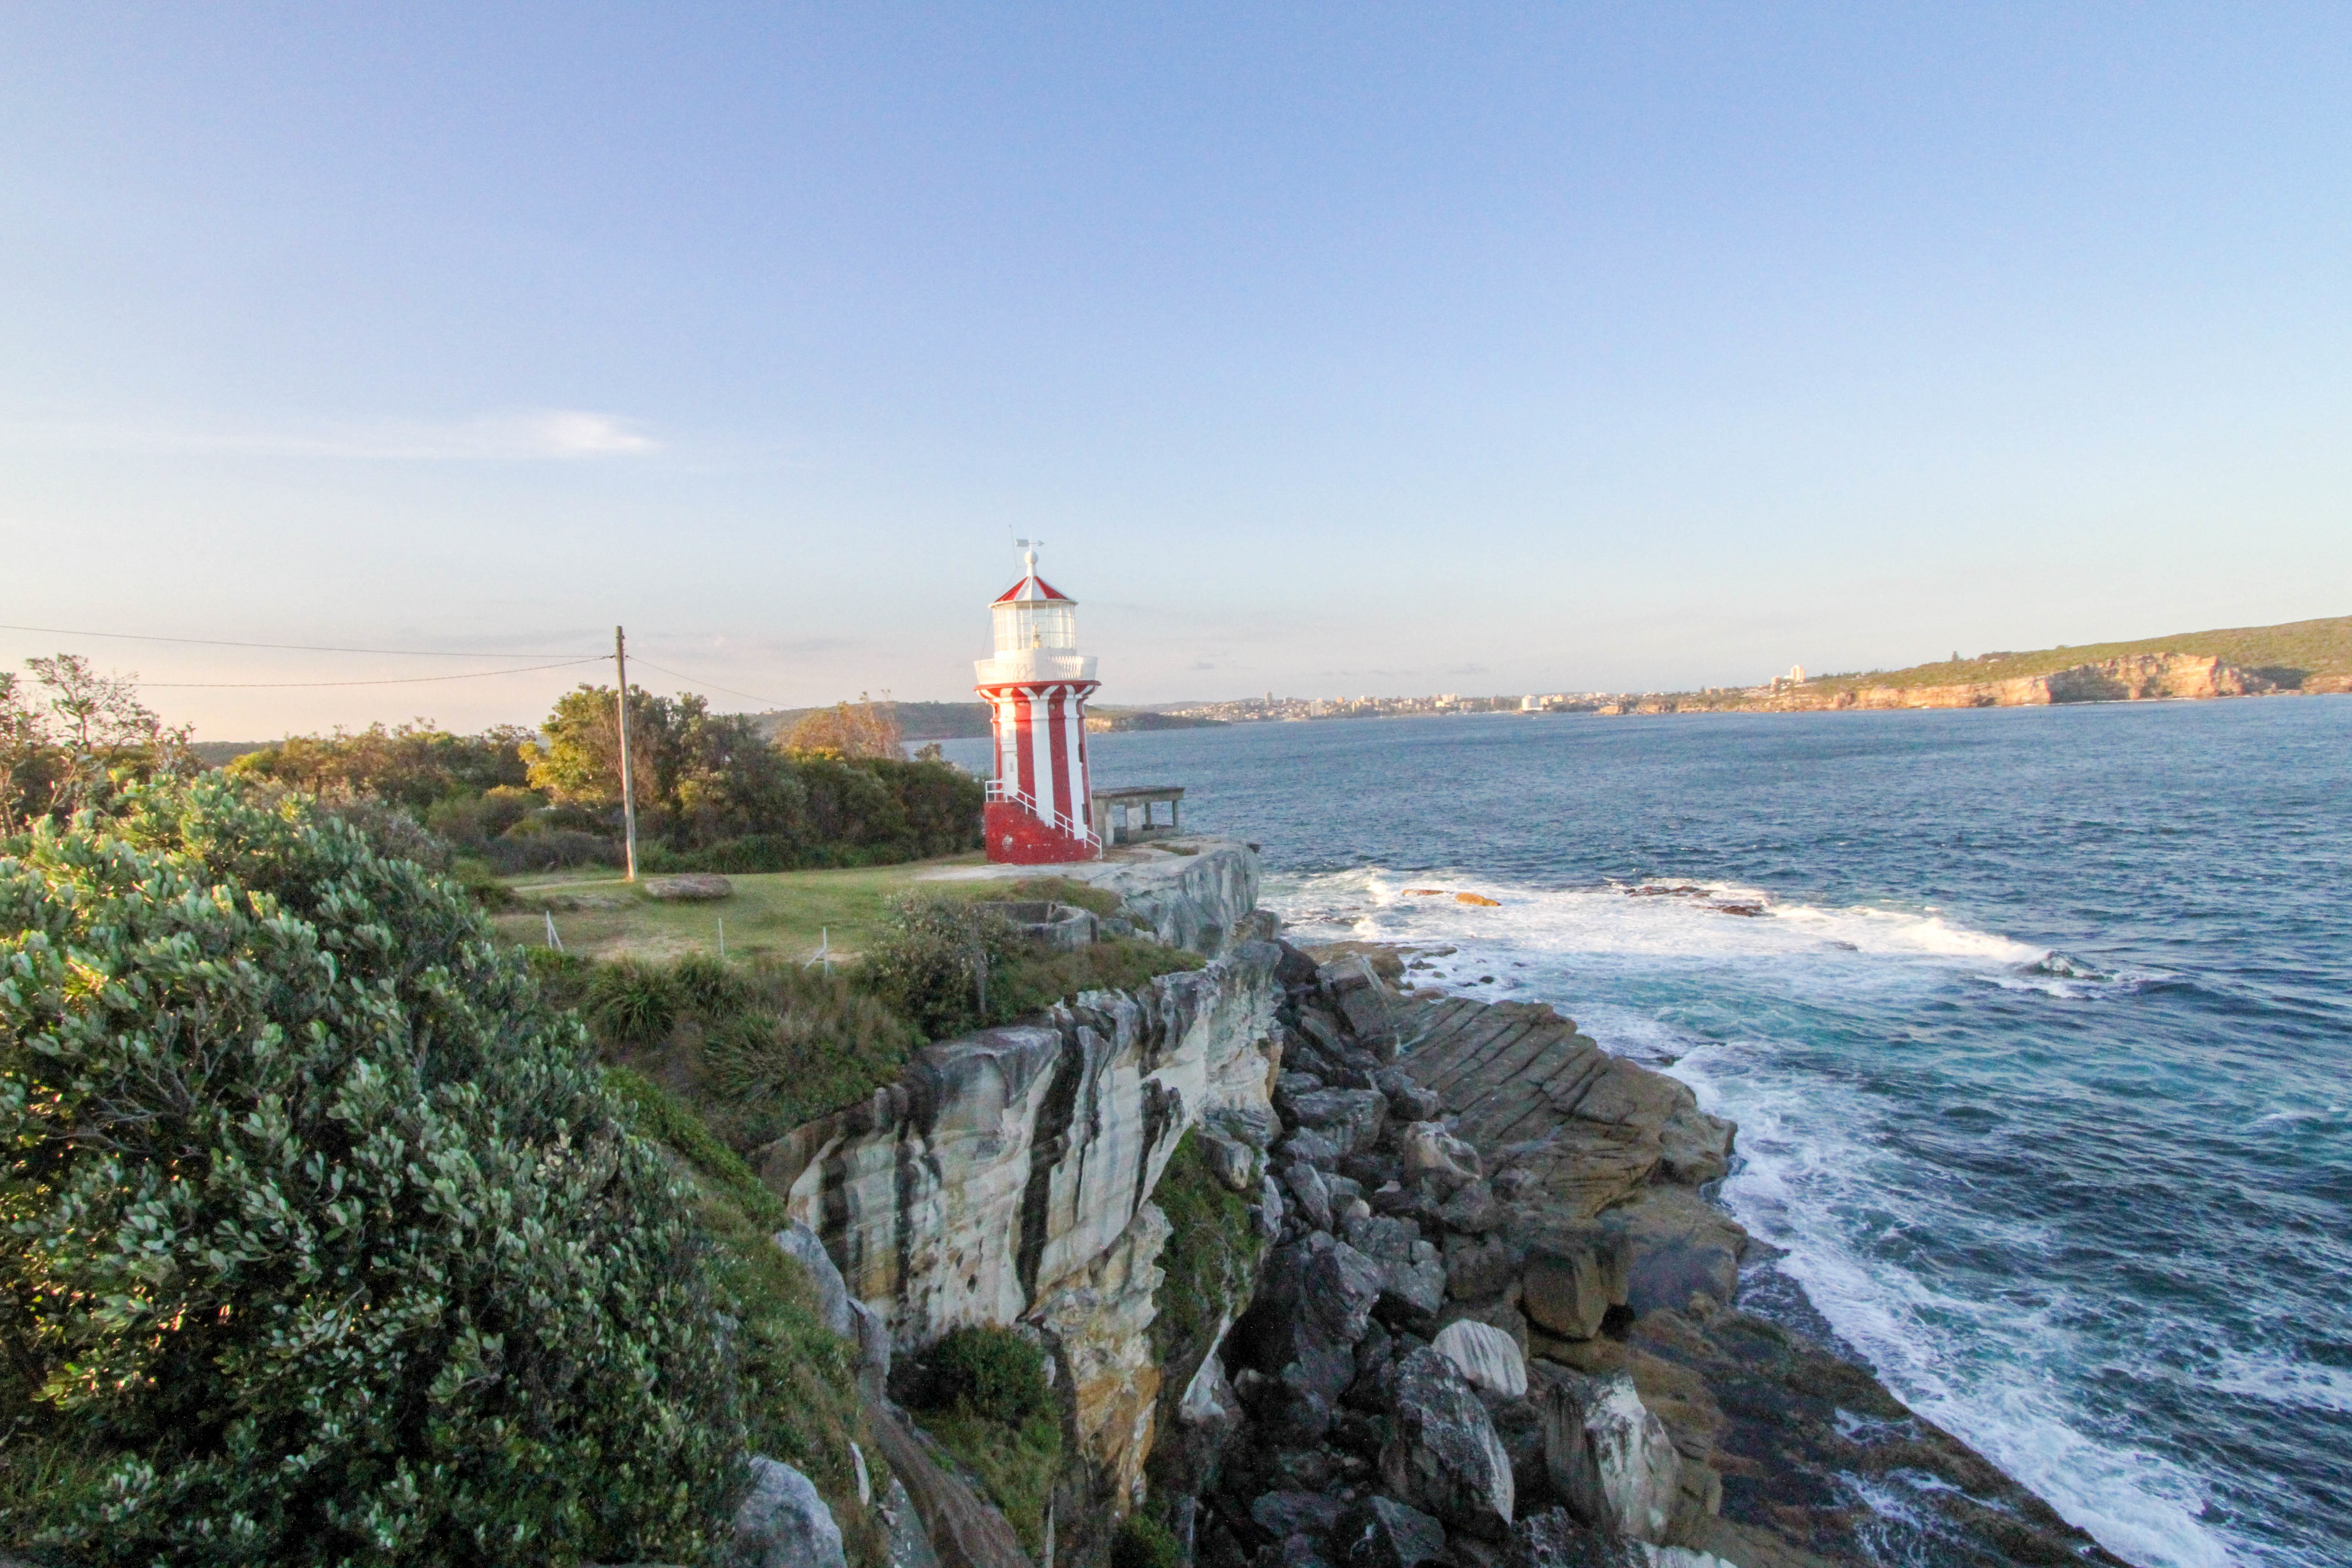
beach, sea, coast, ocean, lighthouse, shore, vacation, cliff, cove, tower, bay, terrain, cape